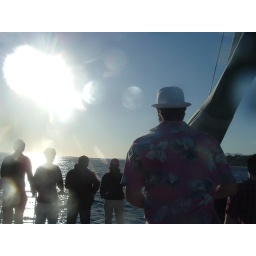
Guy in hat = Zach, who bar tends at the Mercury Lounge who threw this lovely booze cruise!